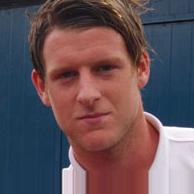
Age: 24